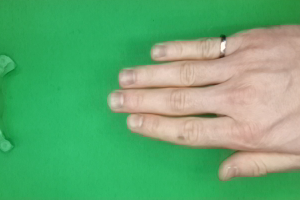
Label: paper